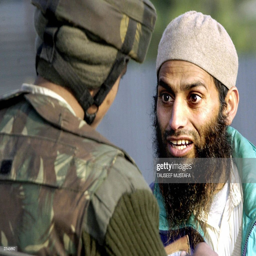
a man is stopped by an army soldier to ascertain his identity on a street .